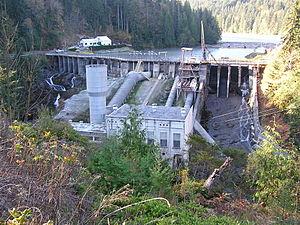
L'Elwha est un cours d'eau d'environ 72 km de long situé sur la péninsule Olympique dans l'État de Washington au nord-ouest des États-Unis. Le cours d'eau prend sa source dans le massif montagneux des Montagnes Olympiques dans le parc national Olympique avant de s'écouler vers le nord où il termine sa course dans le détroit de Juan de Fuca.